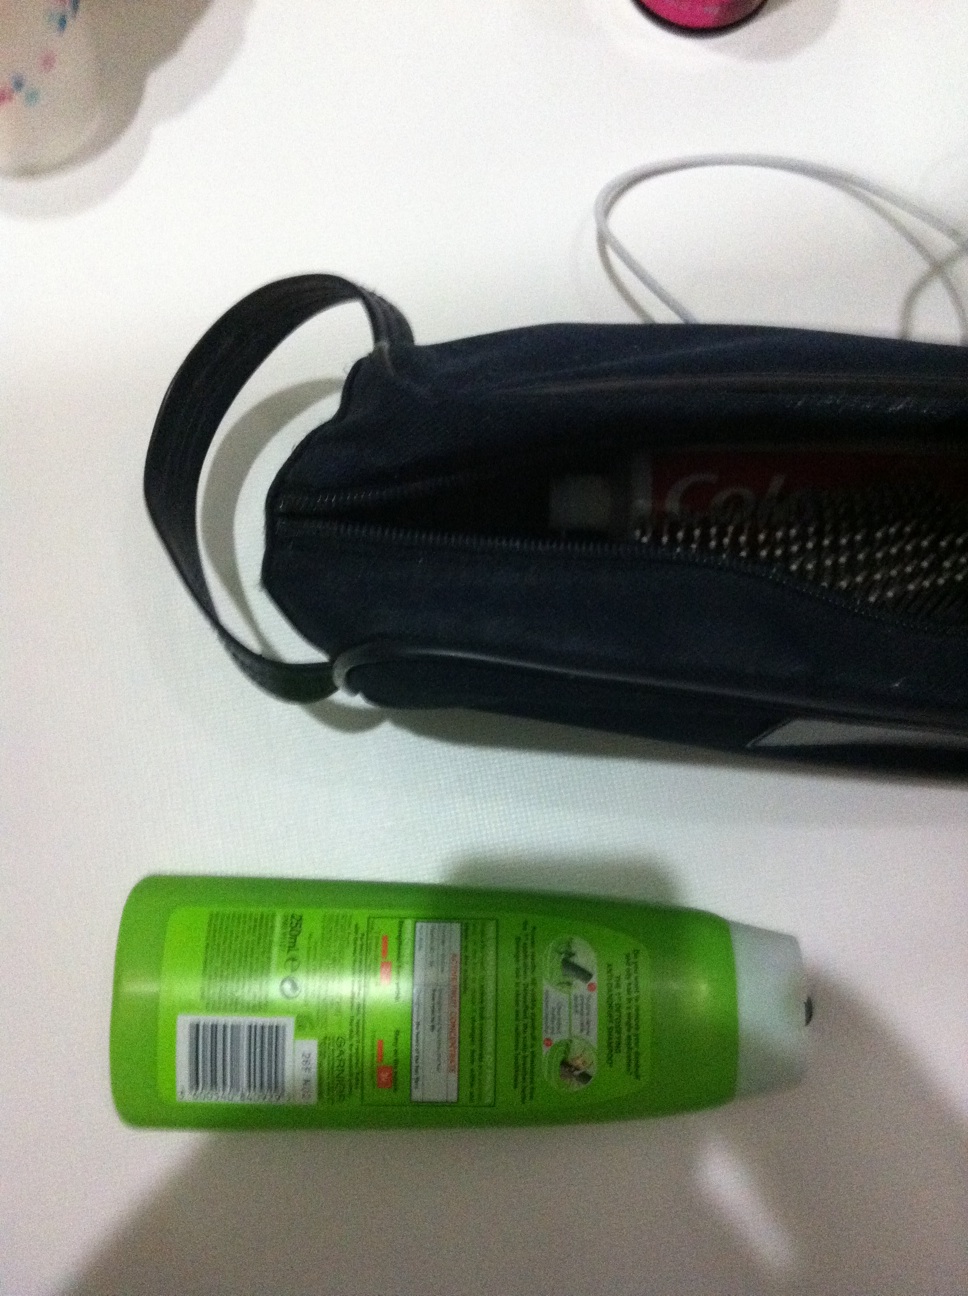Question: What is in this bottle?
Answer: shampoo